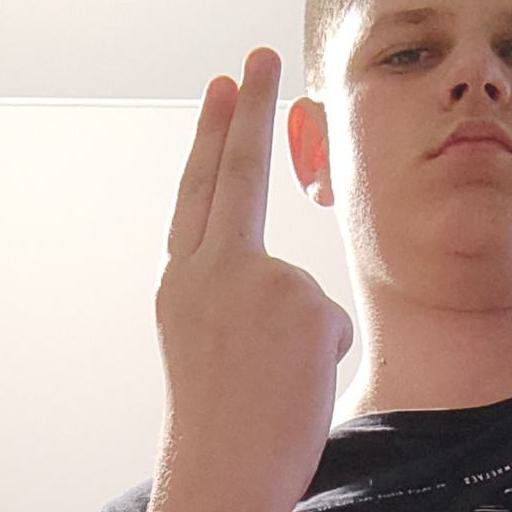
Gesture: two_up_inverted